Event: Nepal Earthquake
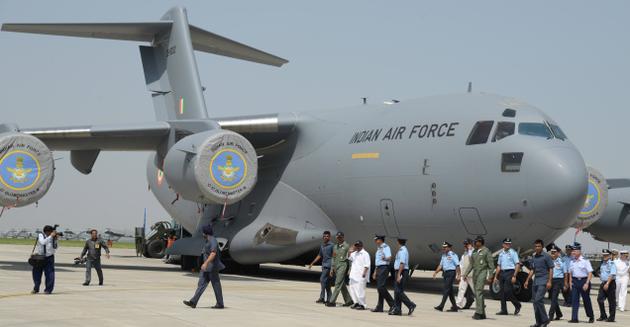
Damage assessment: no_damage